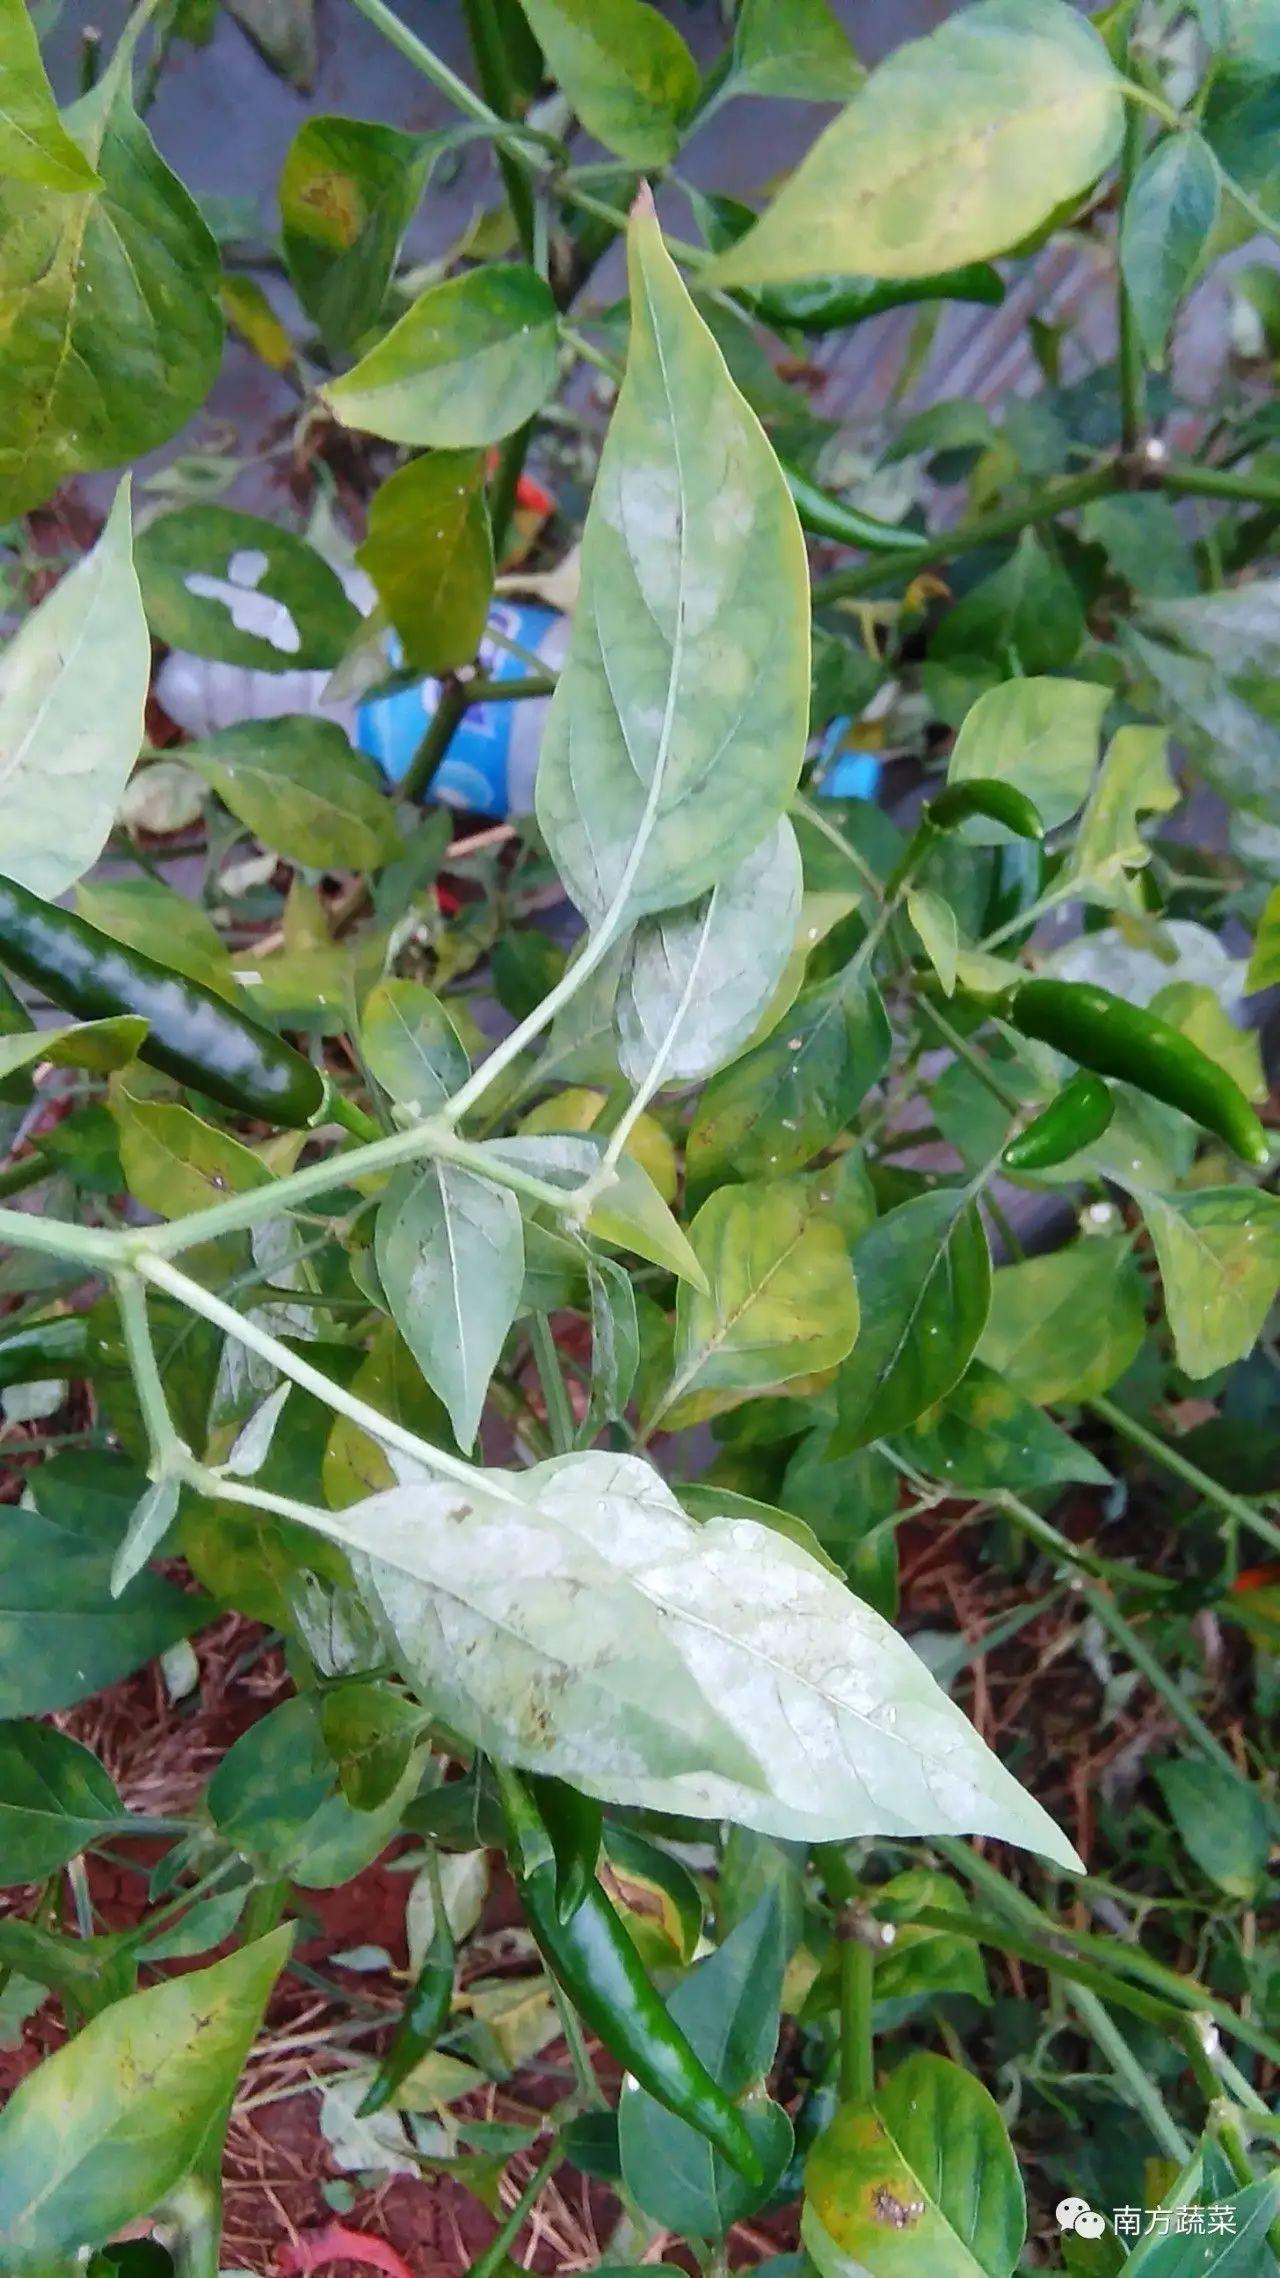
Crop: cherry
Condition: powdery_mildew